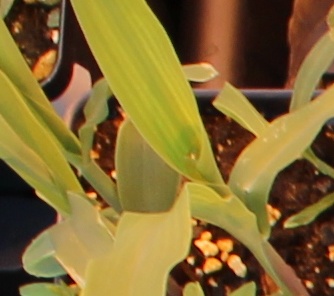
Label: Corn